Question: Please indicate a possible affordance area of baseball bat that can be used for holding
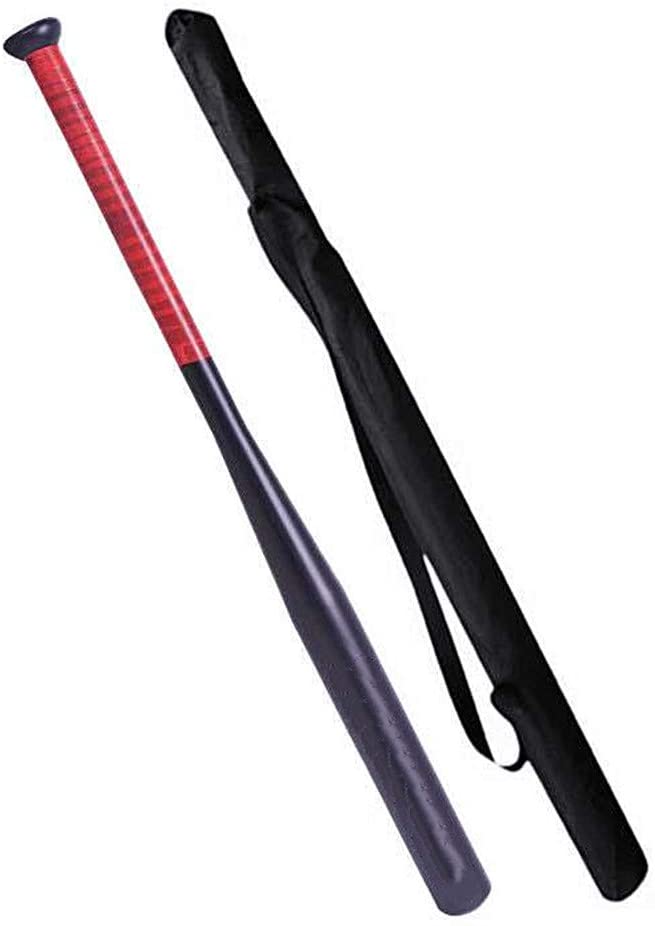
Answer: [26.271, 43.232, 206.172, 368.169]